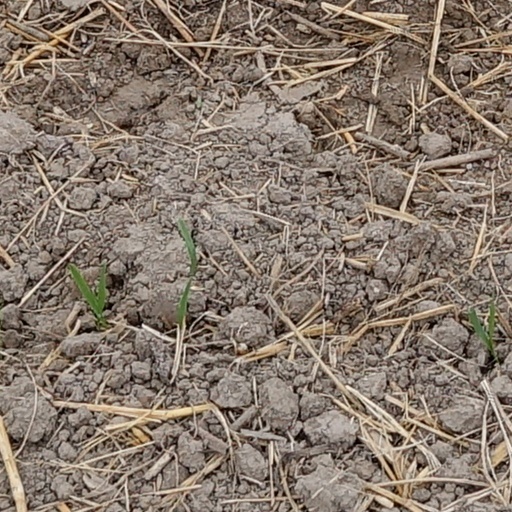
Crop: wheat